Knoxville campaign

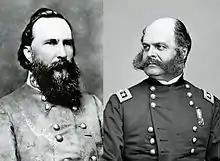
James Longstreet and Ambrose Burnside, principal commanders of the Knoxville campaign

The Knoxville campaign was a series of American Civil War battles and maneuvers in East Tennessee, United States, during the fall of 1863, designed to secure control of the city of Knoxville and with it the railroad that linked the Confederacy east and west, and position the First Corps under Lt. Gen. James Longstreet for return to the Army of Northern Virginia. Union Army forces under Maj. Gen. Ambrose Burnside occupied Knoxville, Tennessee, and Confederate States Army forces under Longstreet were detached from Gen. Braxton Bragg's Army of Tennessee at Chattanooga to prevent Burnside's reinforcement of the besieged Federal forces there. Ultimately, Longstreet's Siege of Knoxville ended when Union Maj. Gen. William Tecumseh Sherman led elements of the Army of the Tennessee and other troops to Burnside's relief after Union troops had broken the Confederate siege of Chattanooga. Although Longstreet was one of Gen. Robert E. Lee's best corps commanders in the East in the Army of Northern Virginia, he was unsuccessful in his attempt to penetrate the Knoxville defenses and take the city.